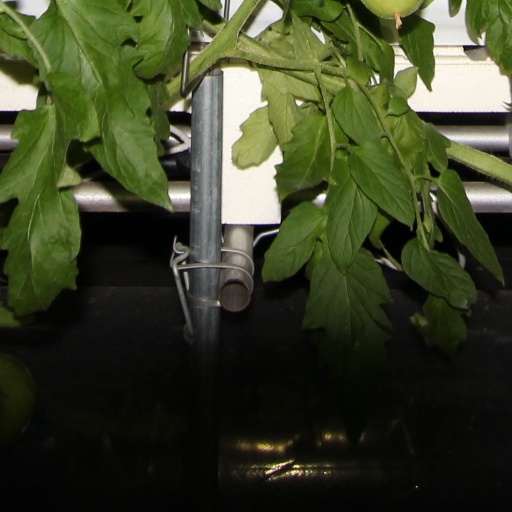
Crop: tomato